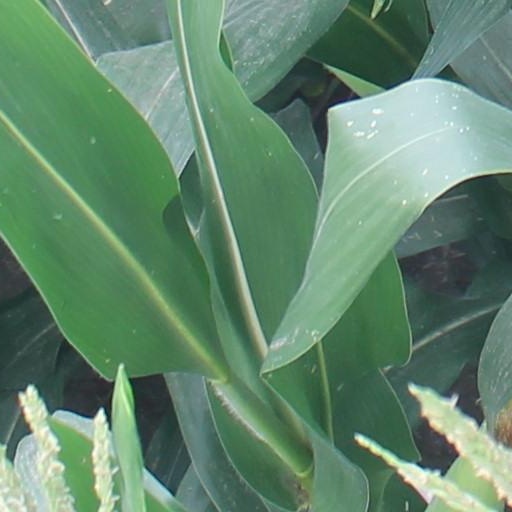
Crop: maize; corn